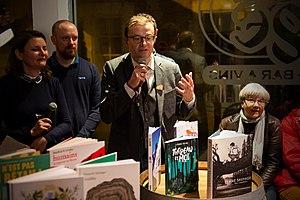
Sébastien Gnaedig, éditeur de l'album récompensé, Femme sauvage de Tom Tirabosco, prix Tournesol au Festival International de la Bande Dessinée d'Angoulême 2020.
Le 47ᵉ festival international de la bande dessinée d'Angoulême s'est tenu du 30 janvier au 2 février 2020.